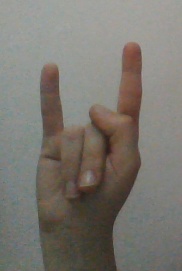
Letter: la